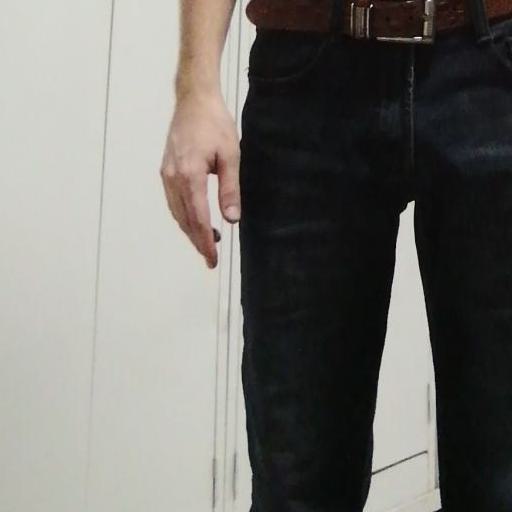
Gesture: no_gesture